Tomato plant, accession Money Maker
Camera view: tilt-top (135 deg); turntable rotation: 330 degrees
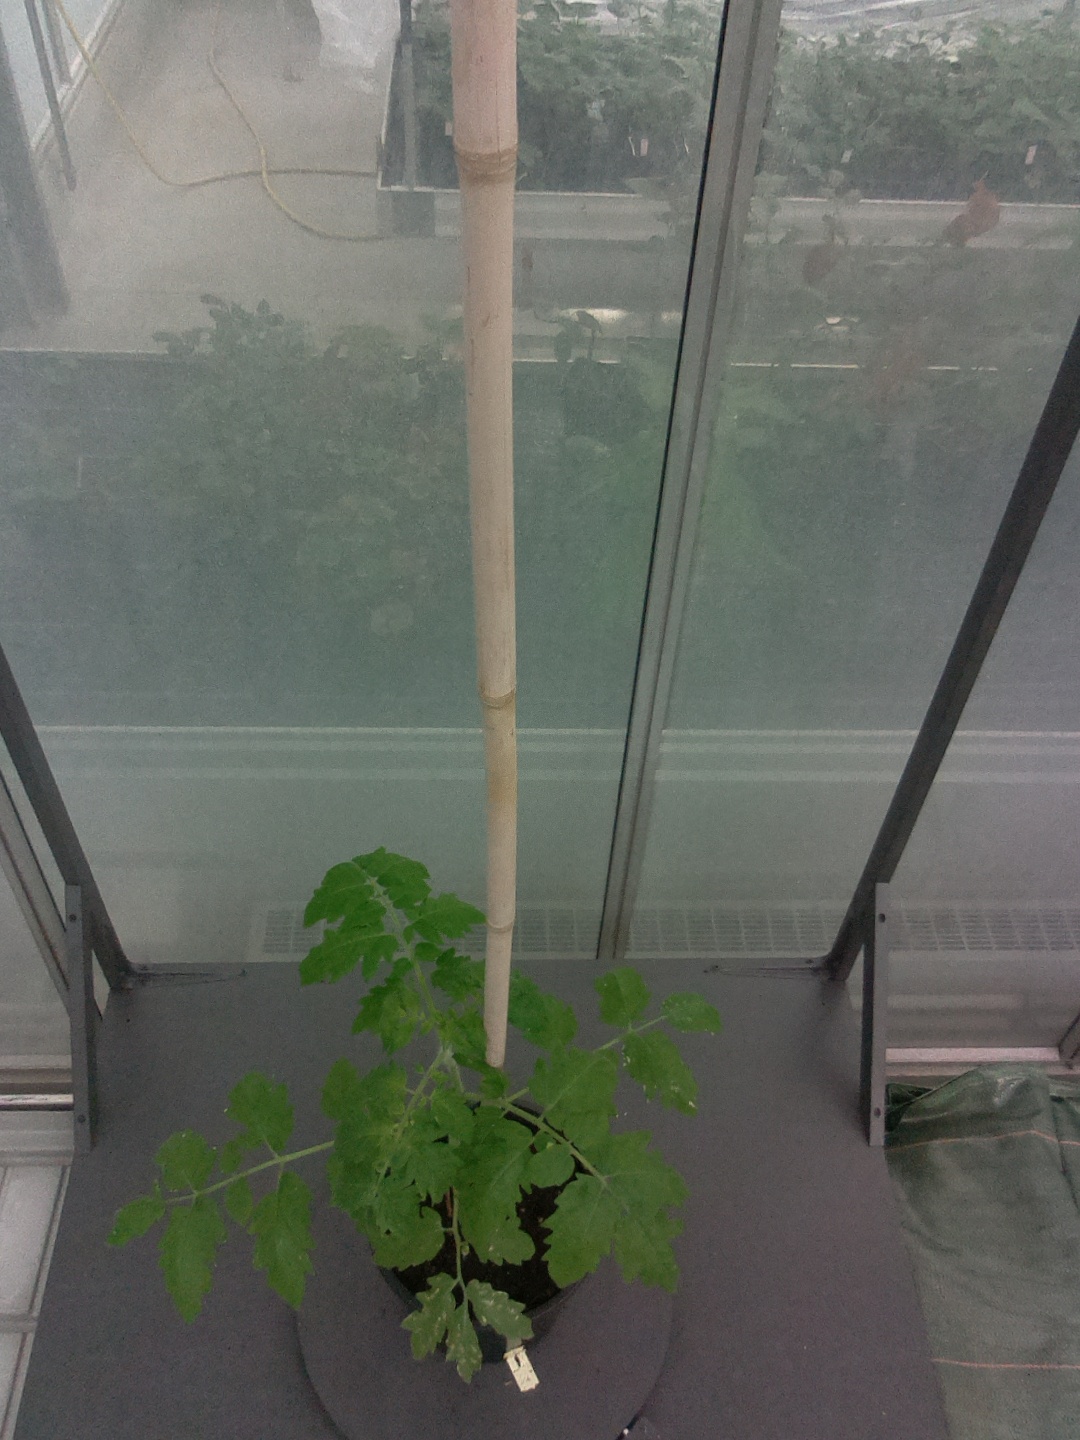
BBCH growth stage 13: 6 of true leaves visible